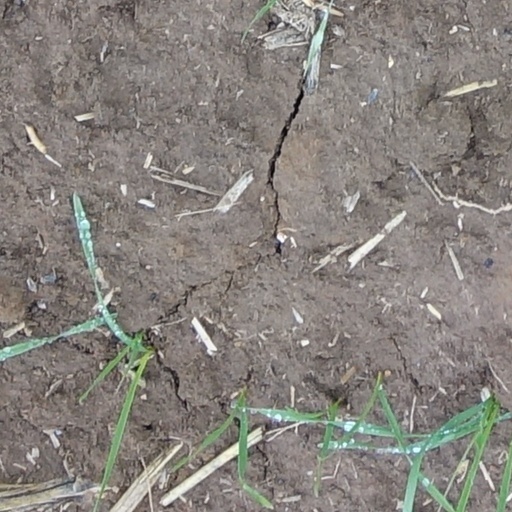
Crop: wheat